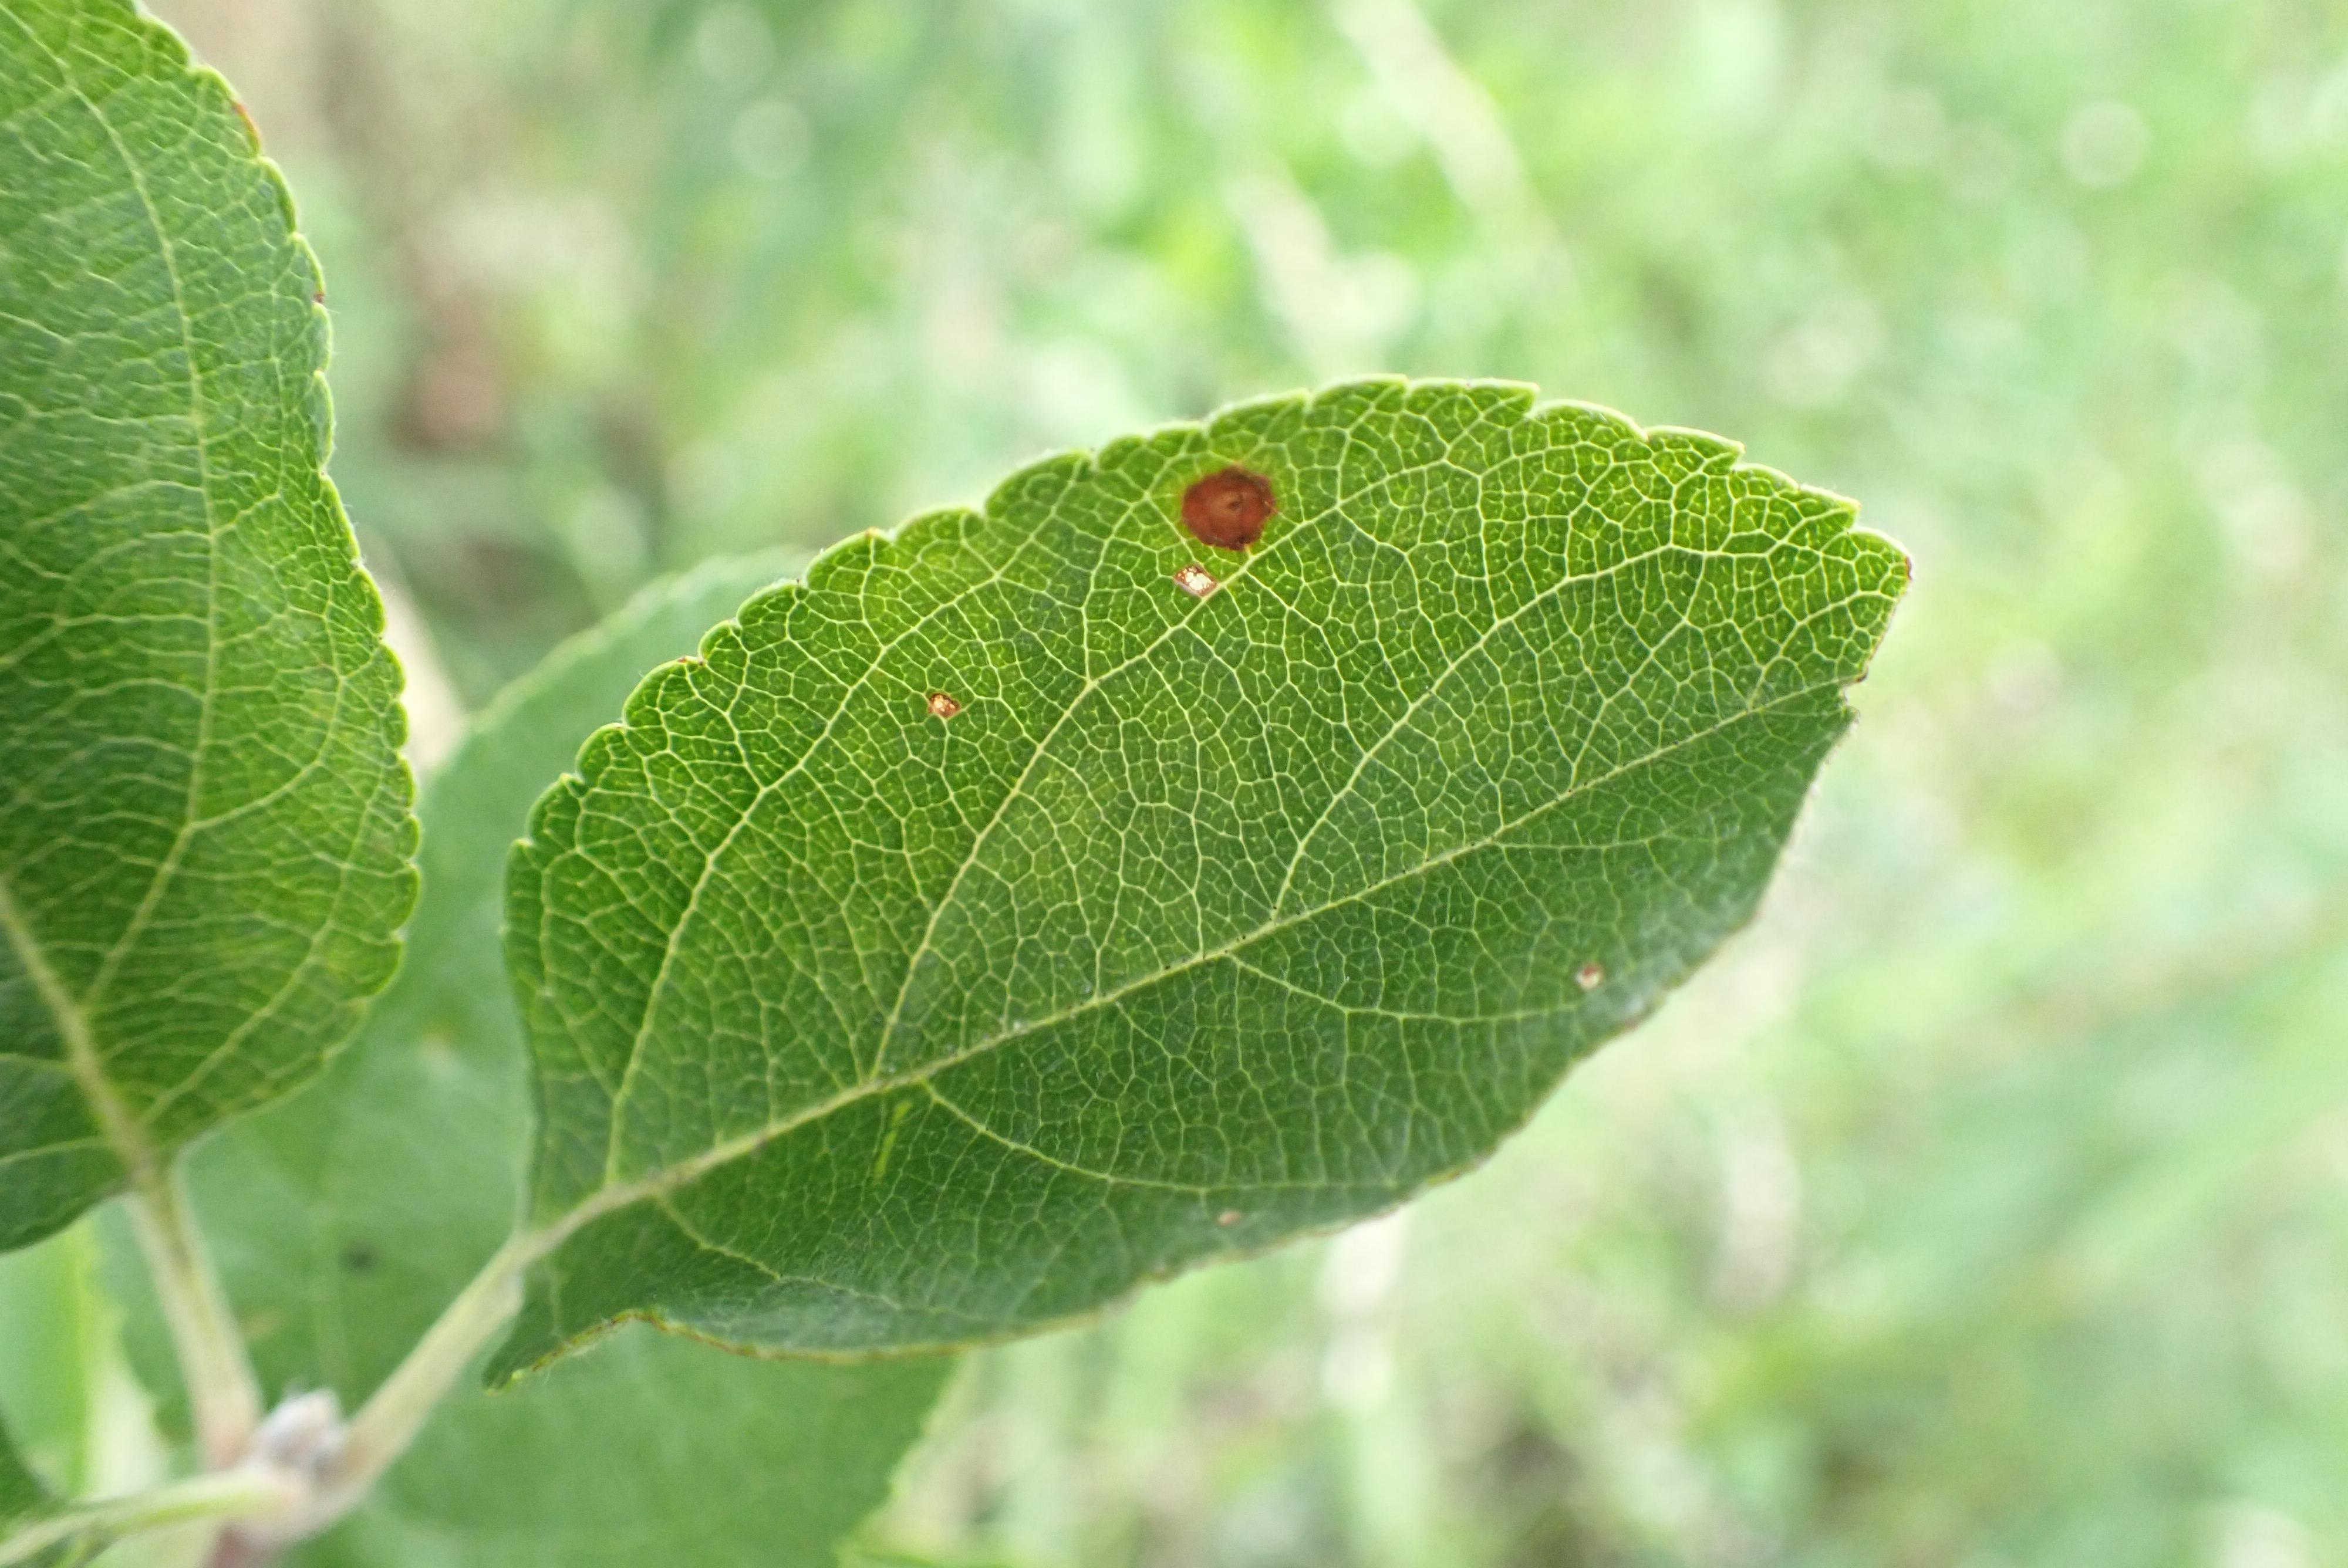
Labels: frog_eye_leaf_spot